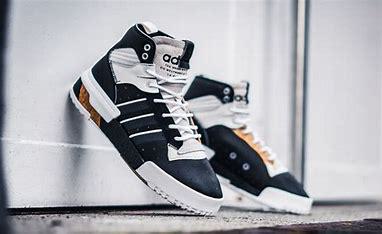
Brand: adidas
Model: Rivalry Rm Skate